Ferrante Gonzaga, Marquess of Castiglione

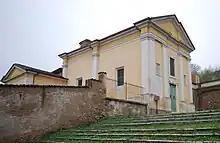
The Basilica of San Sebastiano in Castiglione delle Stiviere, built by Ferrante Gonzaga as an ex voto for escaping the plague of 1576

In December he and his wife left Castiglione for Casale Monferrato, where he had been made governor of the Marquisate of Monferrato by duke Guglielmo, which included the difficult task of strengthening the city militarily against its own subjects, who considered the Gonzagas to be usurpers. From 1582 to 1584 he was in Spain and Portugal as his health worsened. In 1584 he finally returned to his estates, whilst his eldest son Luigi retired to the monastery of Santa Maria in Castiglione delle Stiviere, renouncing the marquisate in 1585 in favour of his brother Rodolfo. Ferrante died in Milan and his body was brought to the monastery of San Pietro in Castiglione on the evening of 15 February, before being buried according to his wishes in the Gonzaga family vault at San Francesco, Mantua on 17 February.